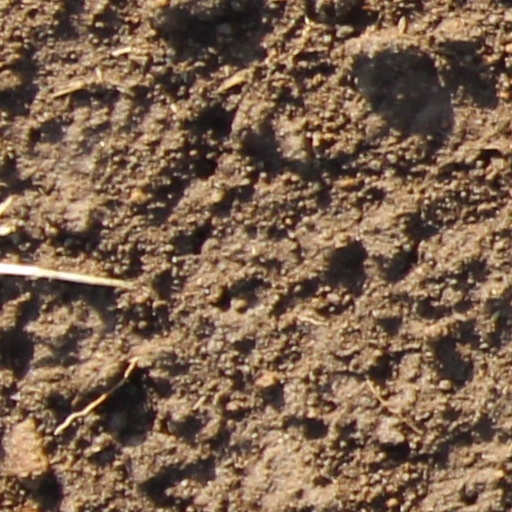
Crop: wheat